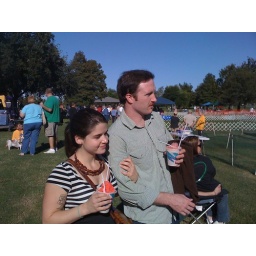
Me - surrounded by puppies and family, holding on to boy, and eating some sno-ball. Nom nom happiness.